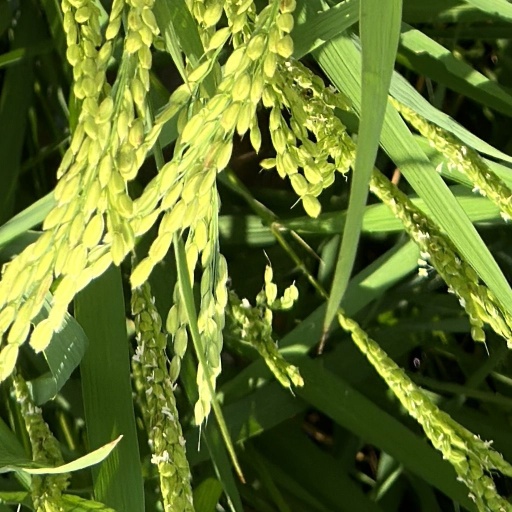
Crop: rice